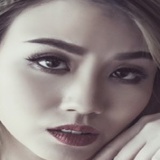
diễn viên Linh Miu